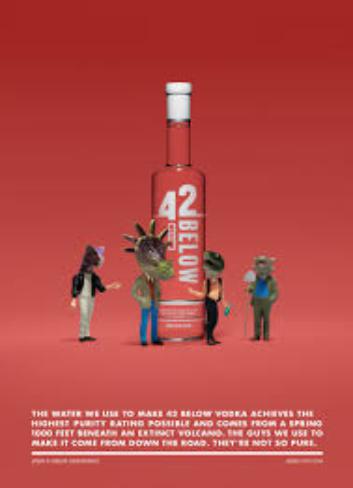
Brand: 42 Below
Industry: Food